Xanthorhoe semifissata

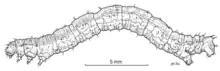
"Xanthorhoe semifissata" larva

The caterpillar is dark brown on its upper side and light brown below, When fully grown it is approximately 2.5 cm long.